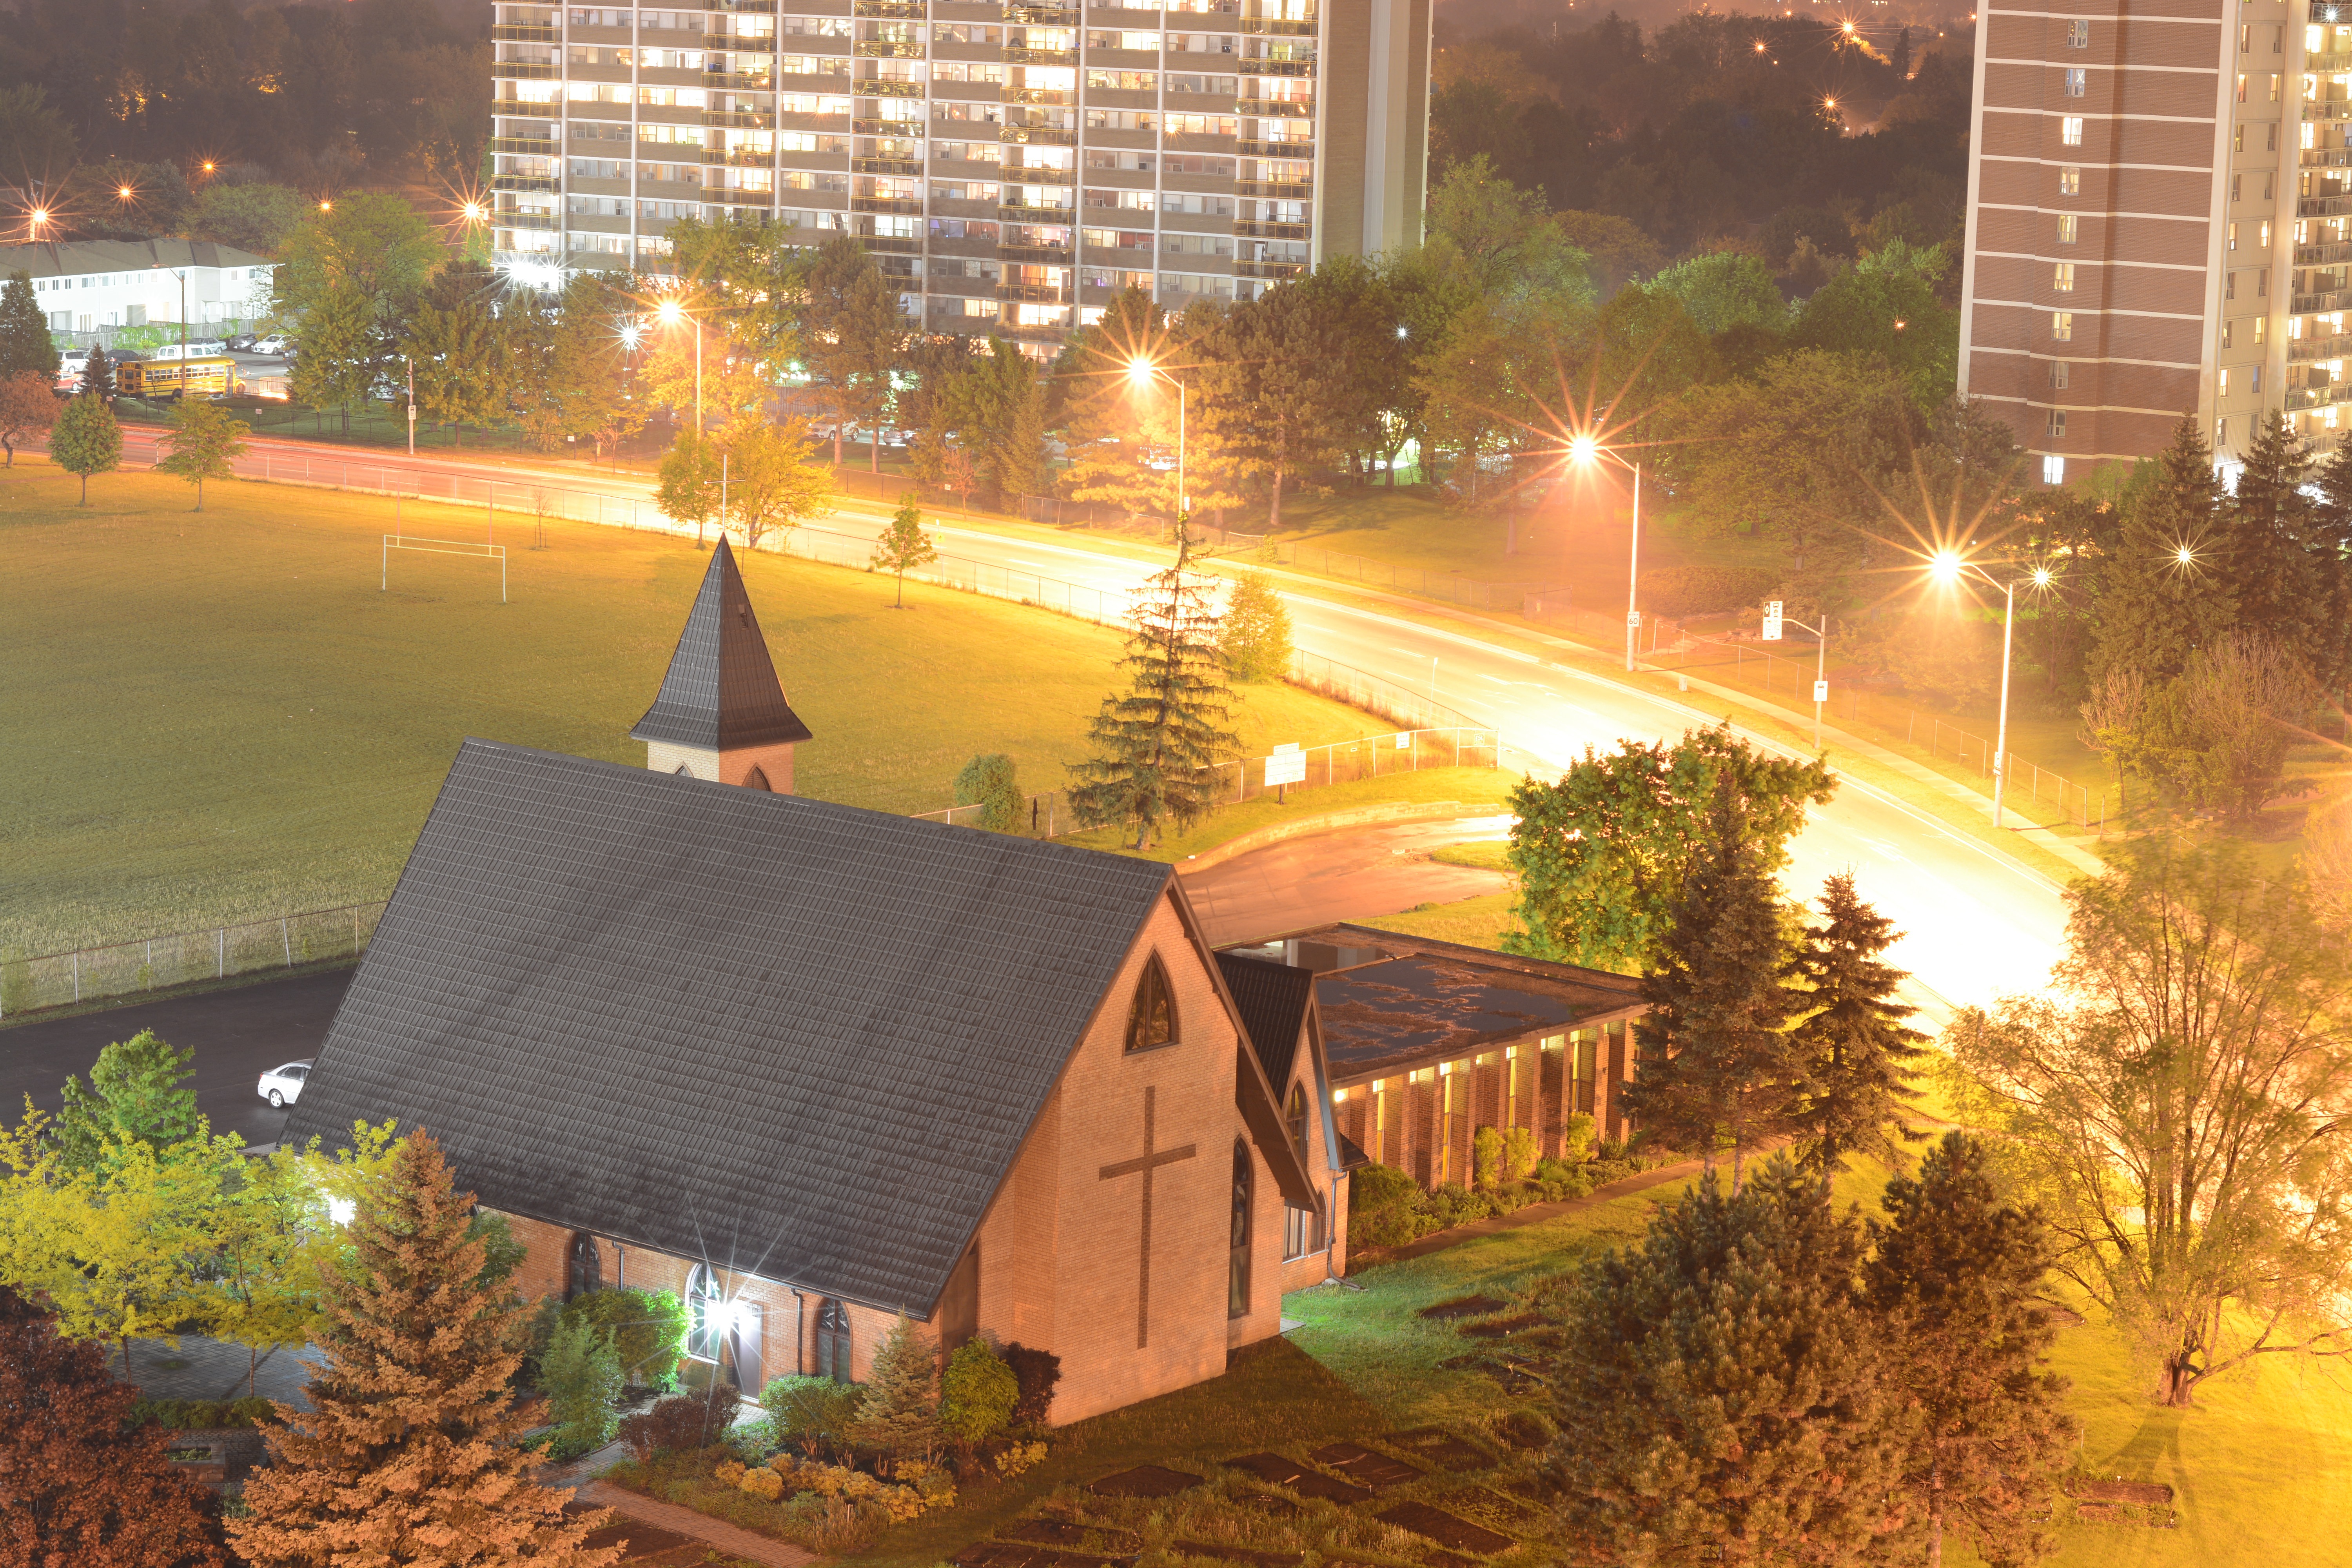
night, evening, church, lights, apartments, toronto, donmills